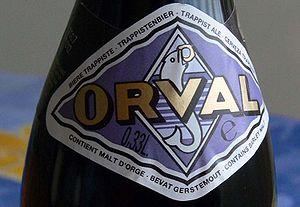
Les bières belges comptent parmi les plus variées et les plus nombreuses collections de bières dans le monde. Elles varient de la très populaire « pils » aux appellations exclusivement belges de lambic, vieille brune, bière rouge ou bière brut en passant par les célèbres trappistes et autres bières d'abbaye ou de saison.